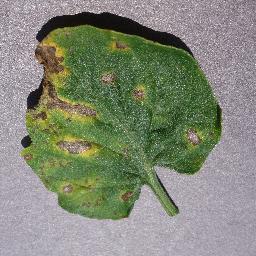
Label: Tomato___Septoria_leaf_spot